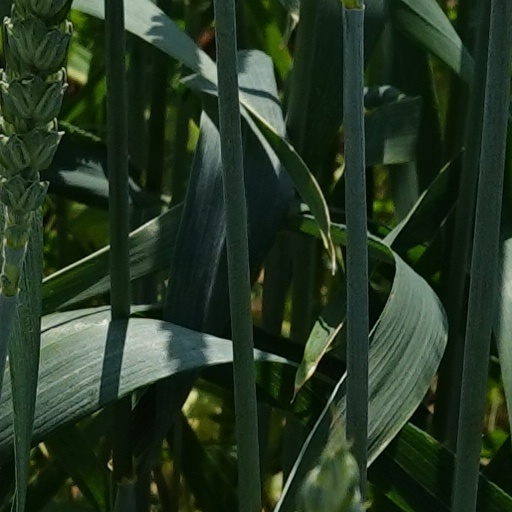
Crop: wheat